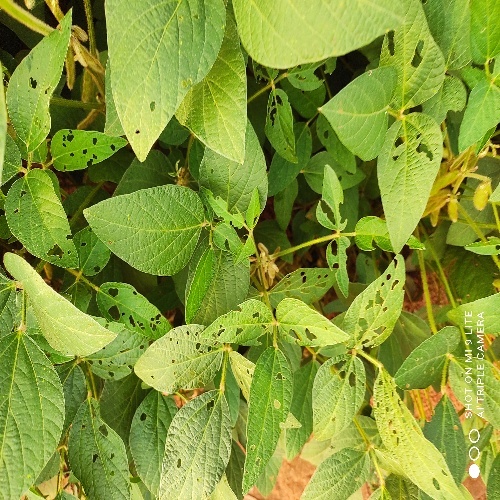
Label: Caterpillar